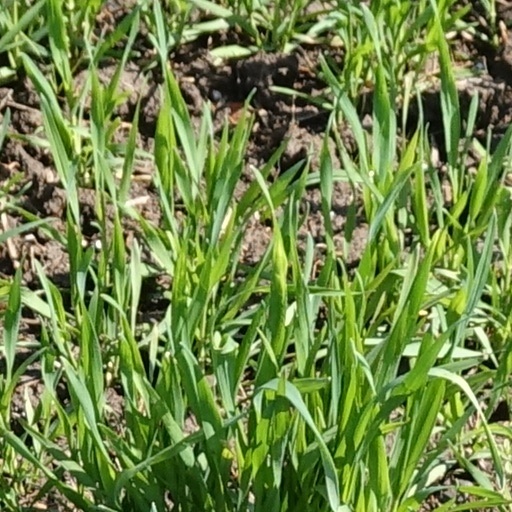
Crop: wheat